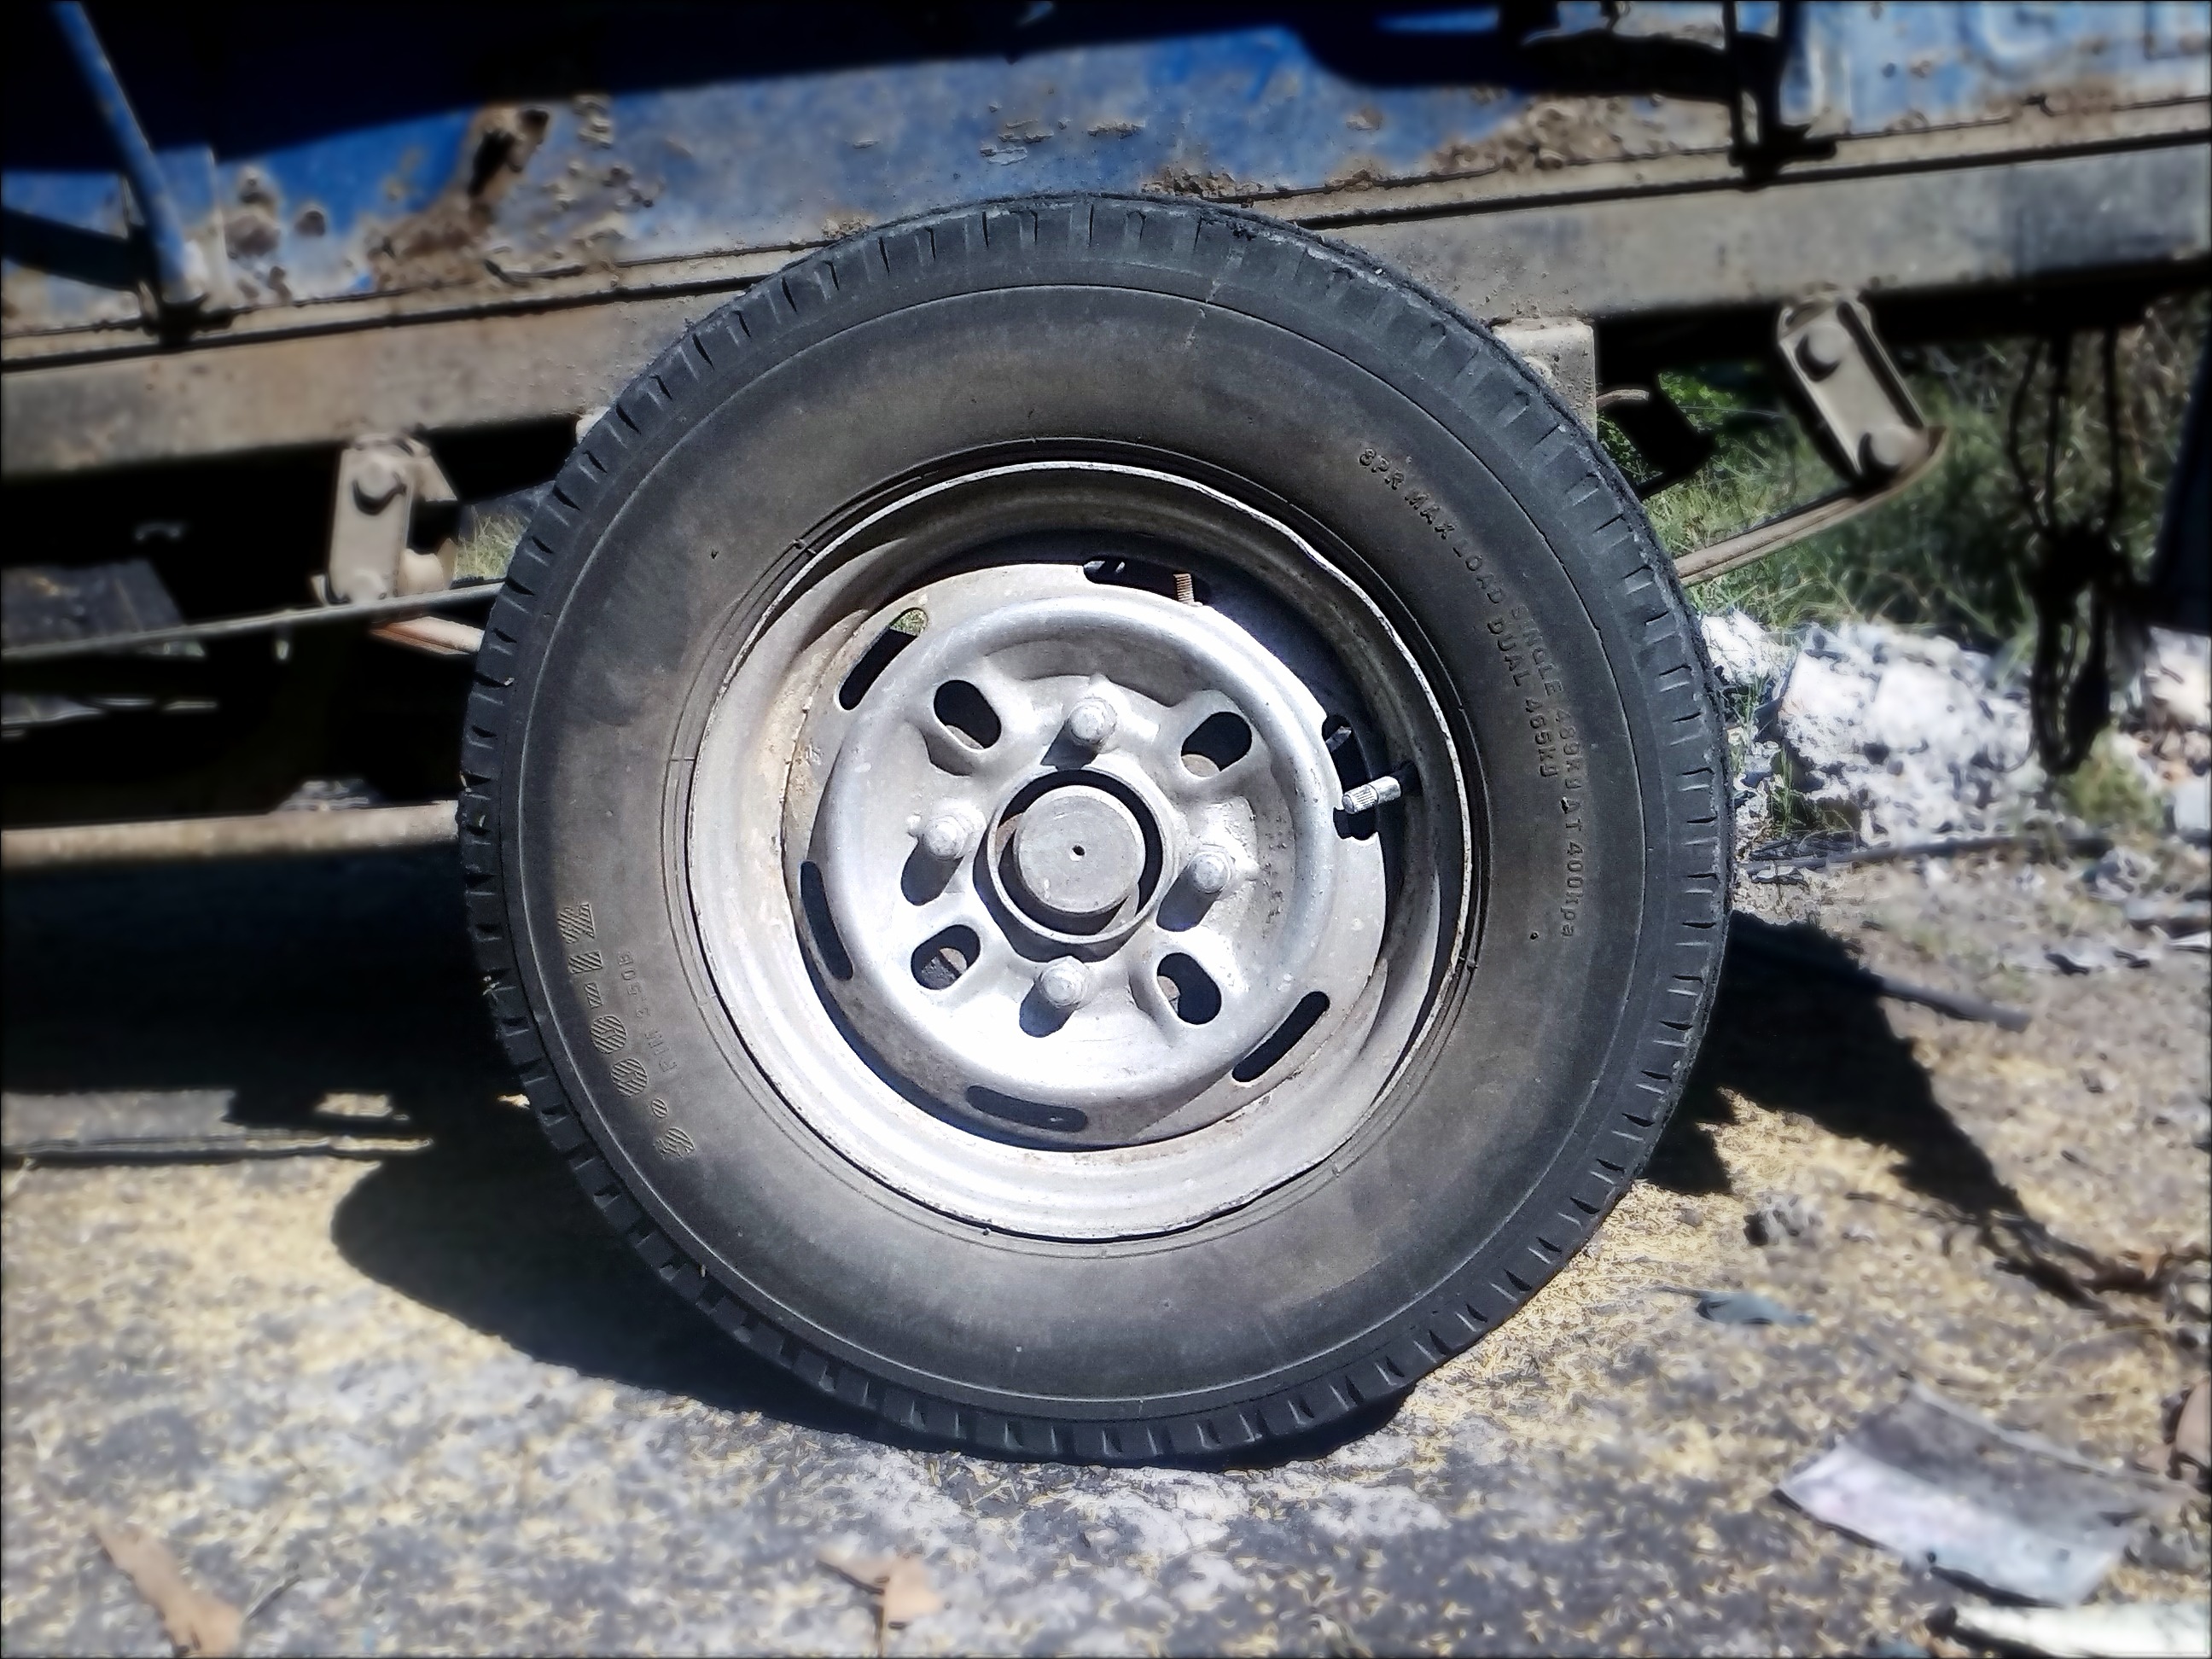
car, wheel, automobile, jeep, transportation, vehicle, equipment, auto, tire, cycle, automotive, bumper, tyre, carry, rim, rubber, metallic, off road vehicle, sport utility vehicle, automobile make, automotive exterior, automotive tire, compact sport utility vehicle